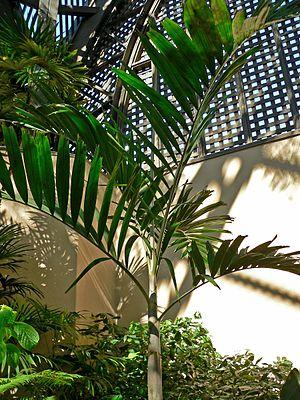
Ptychosperma est un genre de palmiers, de la famille des Arecaceae.